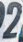
Number: 2